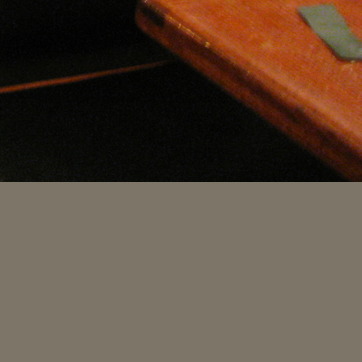
Material: leather